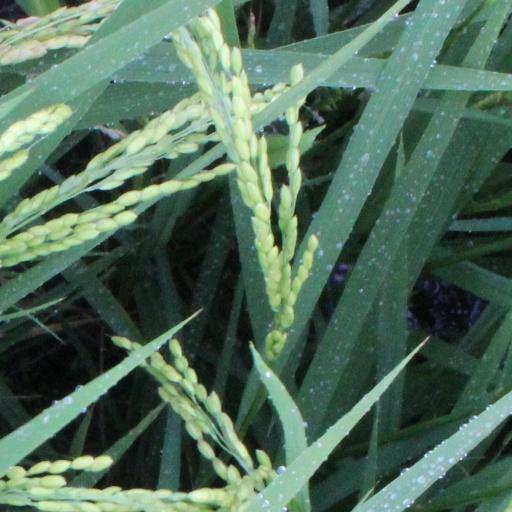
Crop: rice